Ngô Kiến Huy

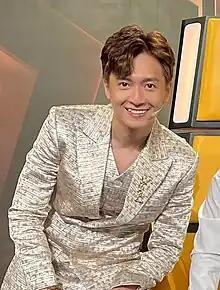
Ngô Kiến Huy in 2021

Lê Thành Dương (born 29 June 1988), better known by his stage name as Ngô Kiến Huy, is a Vietnamese singer, actor and television host. Huy began his career in 2008 after he won the contest "Vươn tới ngôi sao" "(Rising to Star)". He has released five studio albums and over 40 singles, and won several awards.